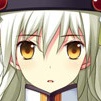
Portrait style: Anime Portrait